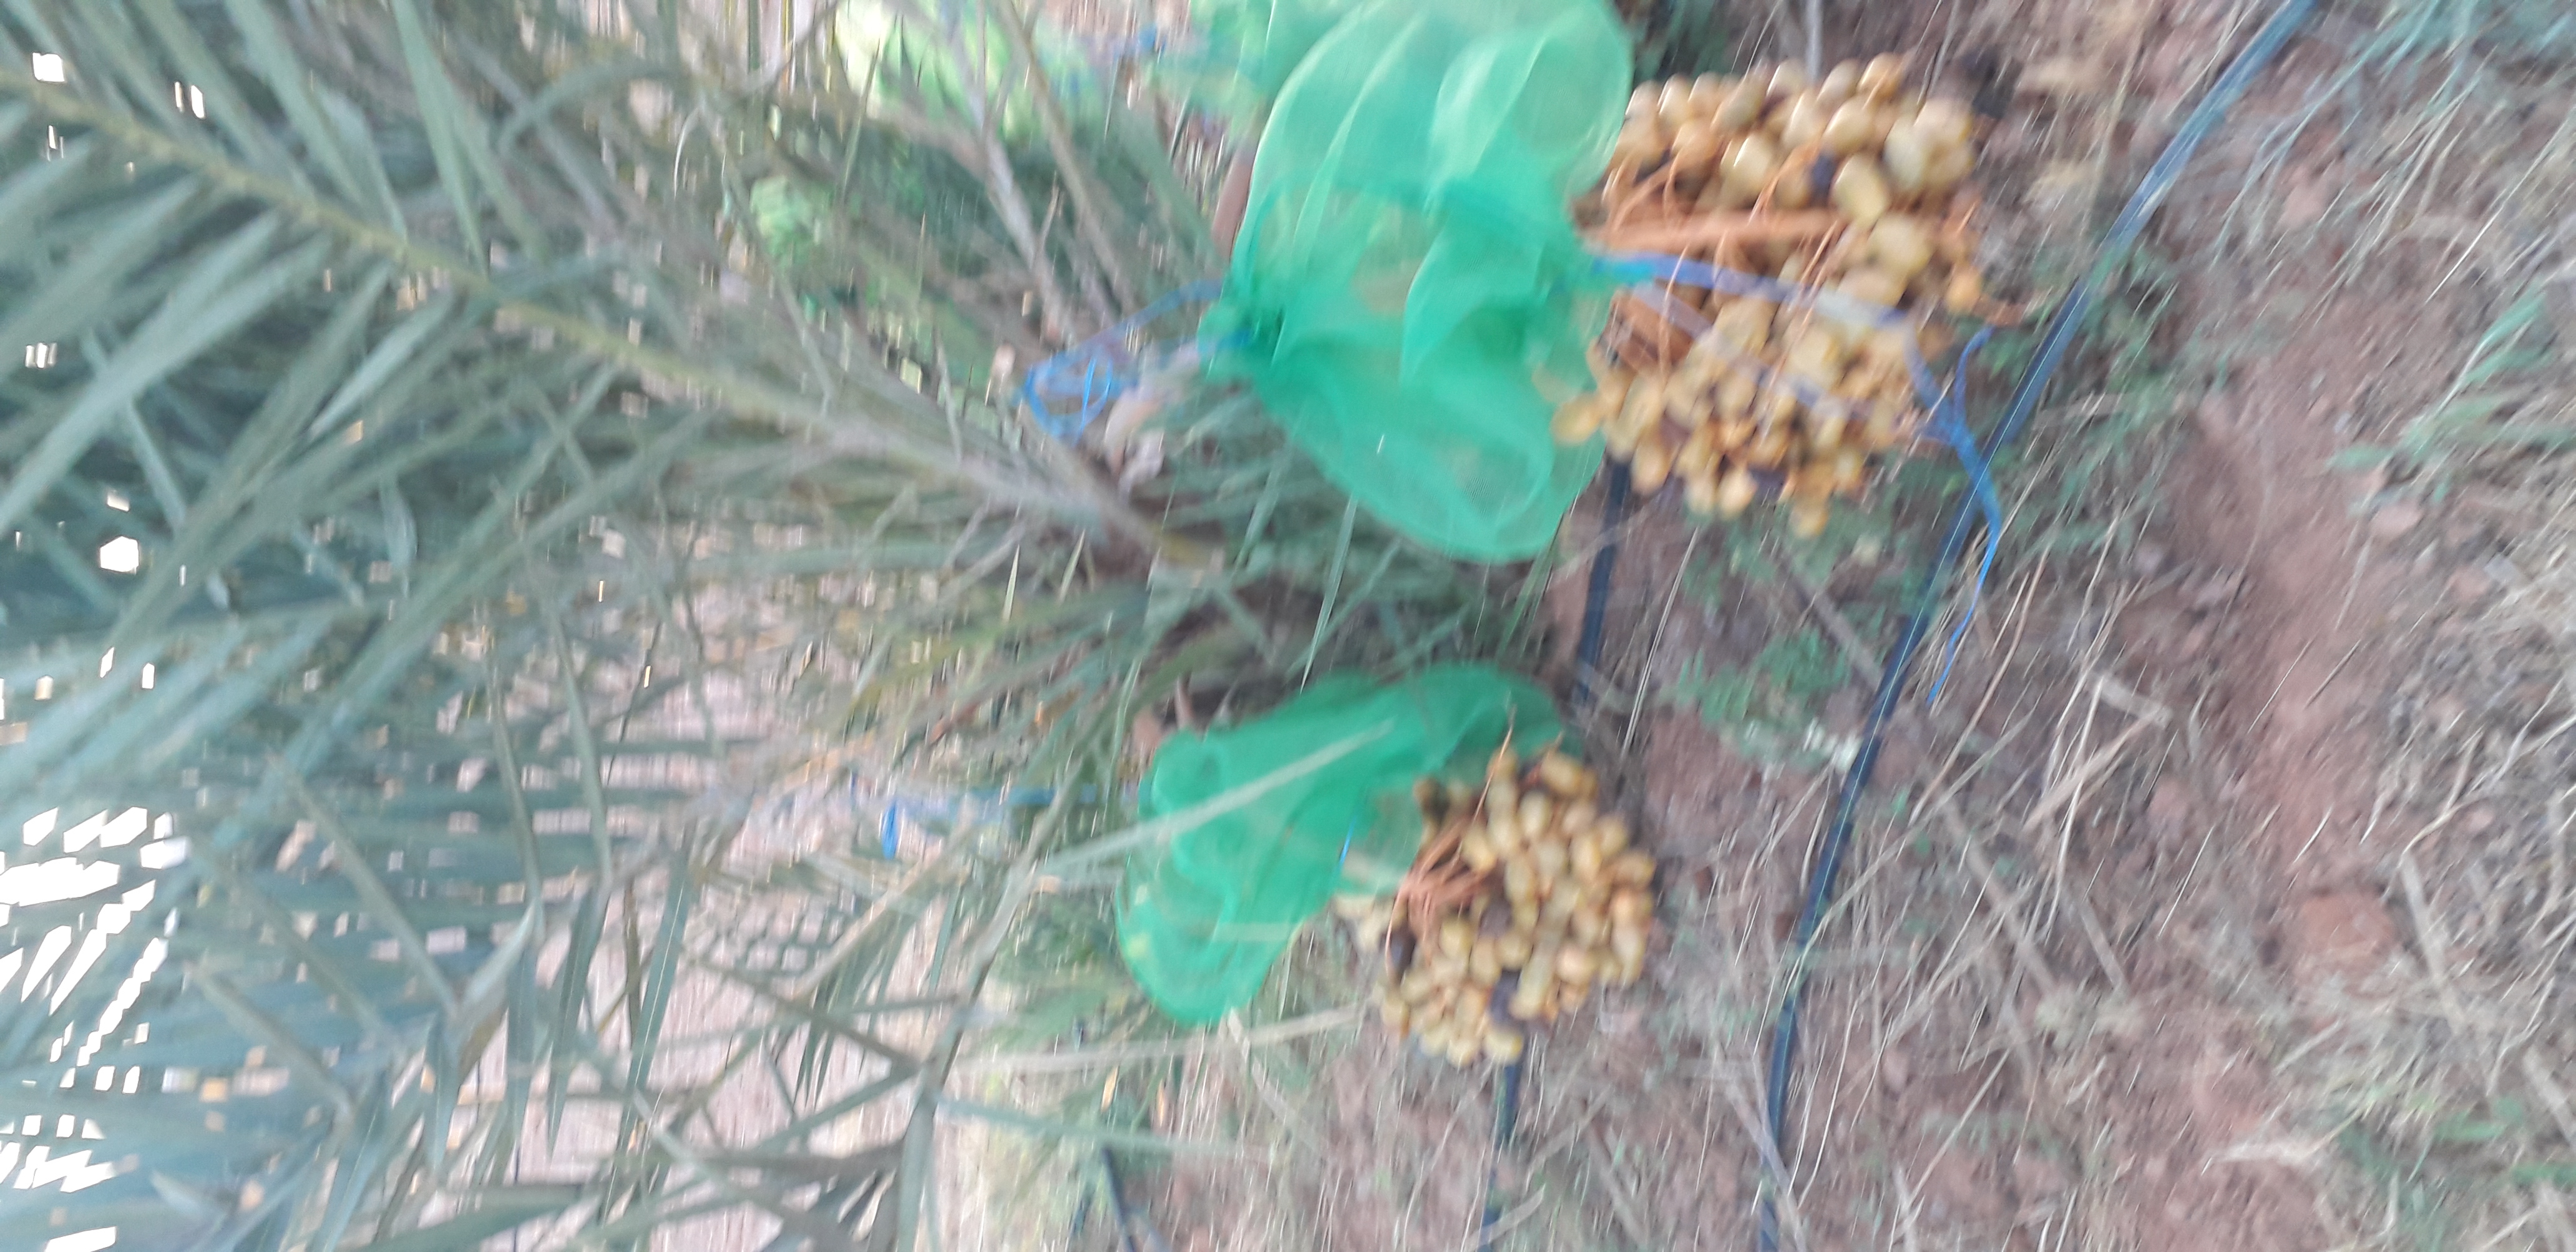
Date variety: Boufagous